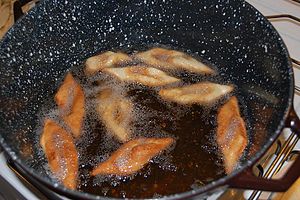
Klejner / Galleri
Kogning af klejner
Klejner er sløjfeformede kager som koges i fedtstof. De laves for det meste op til jul og er kendte i Danmark, Sydsverige, Norge, Færøerne, Island og Grønland.